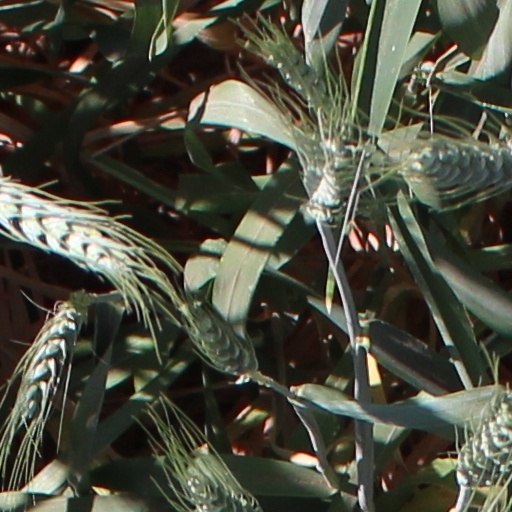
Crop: wheat